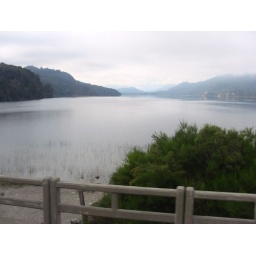
Bariloche - We took a coach bus and went past many lakes in the area.